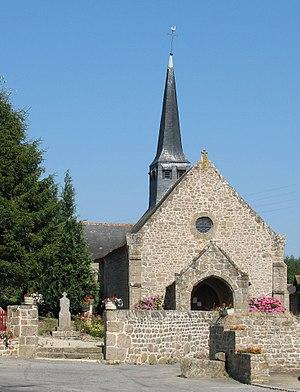
Saint-Christophe-de-Valains est une commune française située dans le département d'Ille-et-Vilaine en région Bretagne, peuplée de 225 habitants.